Optical telegraph

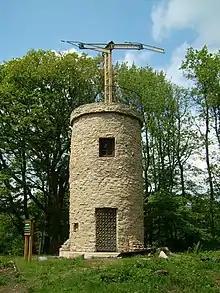
A replica of one of Chappe's semaphore towers in Nalbach, Germany

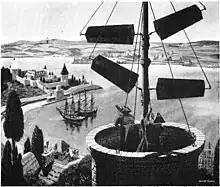
Illustration of signalling by semaphore in 18th-century France. The operators would move the semaphore arms to successive positions to spell out text messages in semaphore code, and the people in the next tower would read them.

An optical telegraph is a line of stations, typically towers, for the purpose of conveying textual information by means of visual signals (a form of optical communication). There are two main types of such systems; the semaphore telegraph which uses pivoted indicator arms and conveys information according to the direction the indicators point, and the shutter telegraph which uses panels that can be rotated to block or pass the light from the sky behind to convey information.